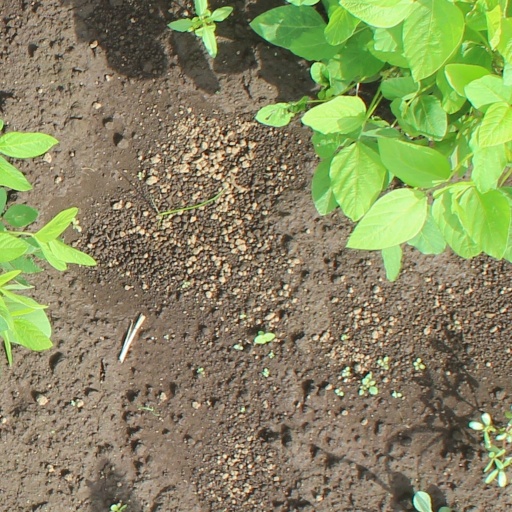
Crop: soybean